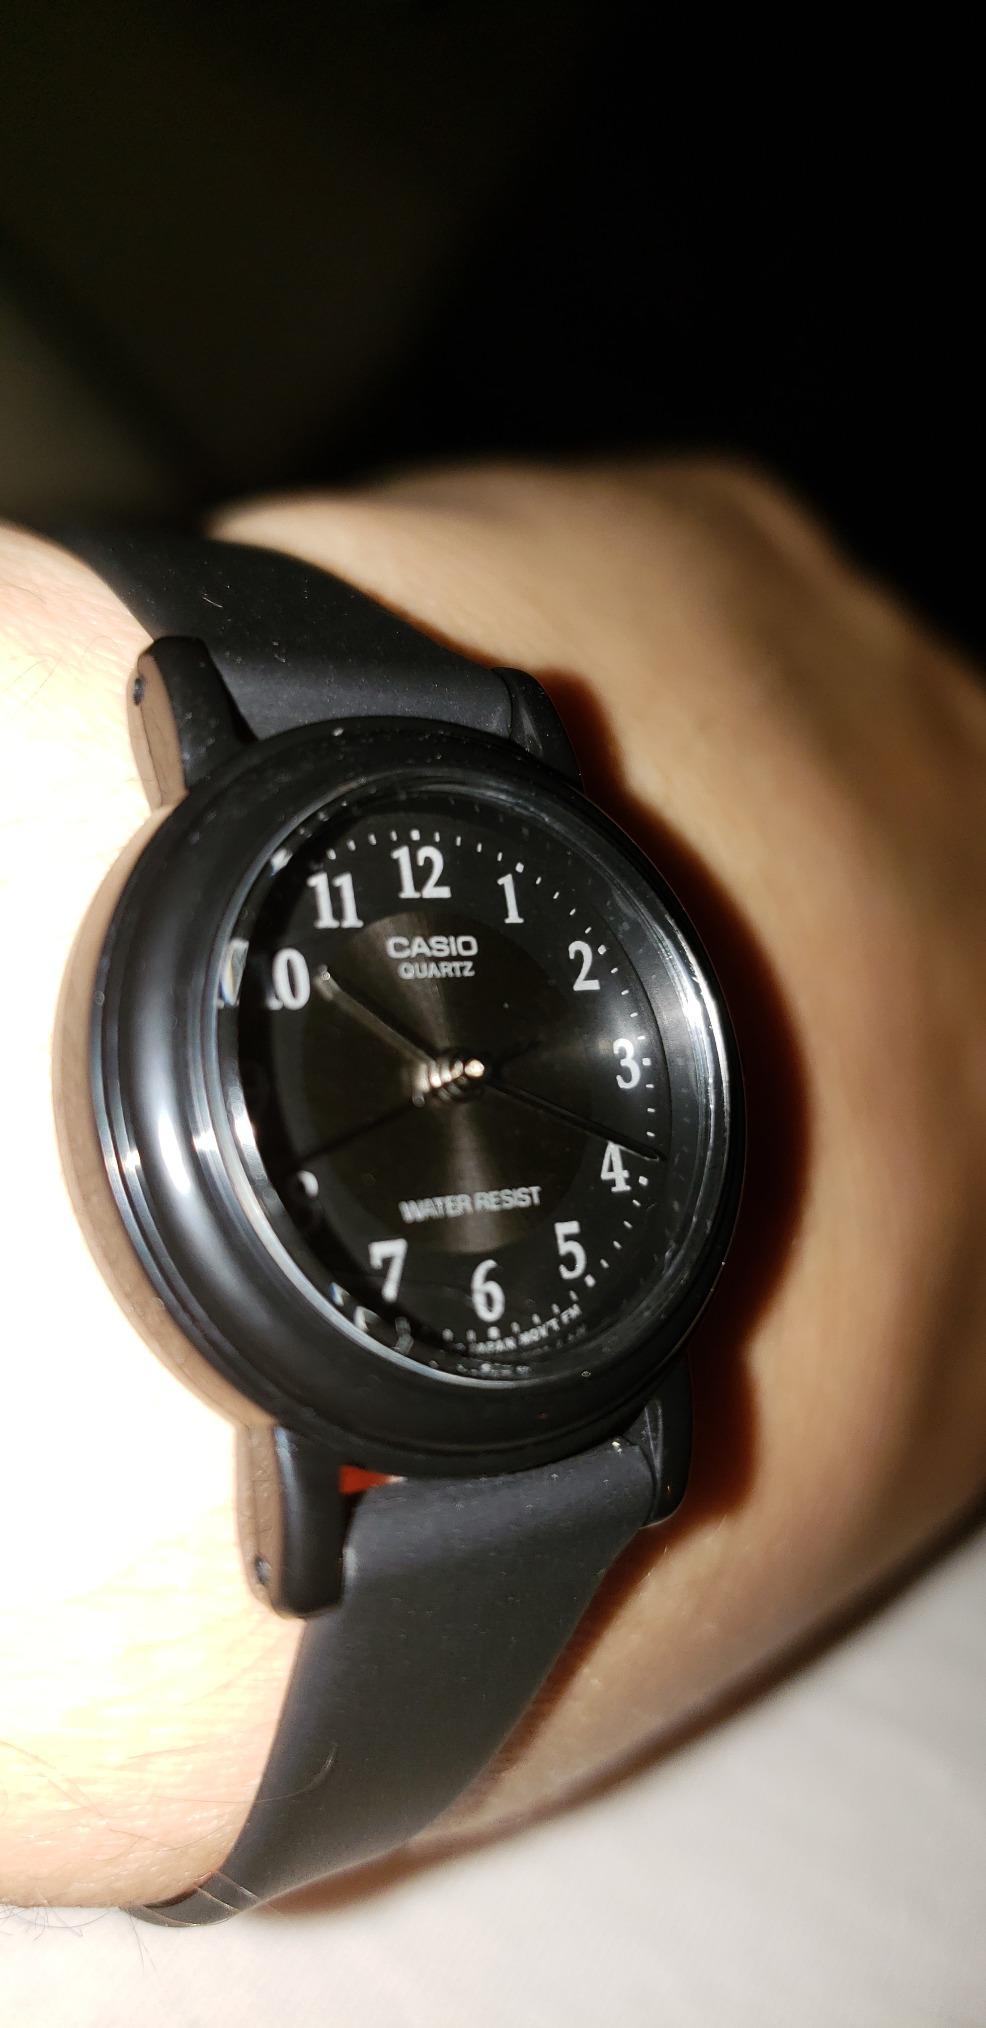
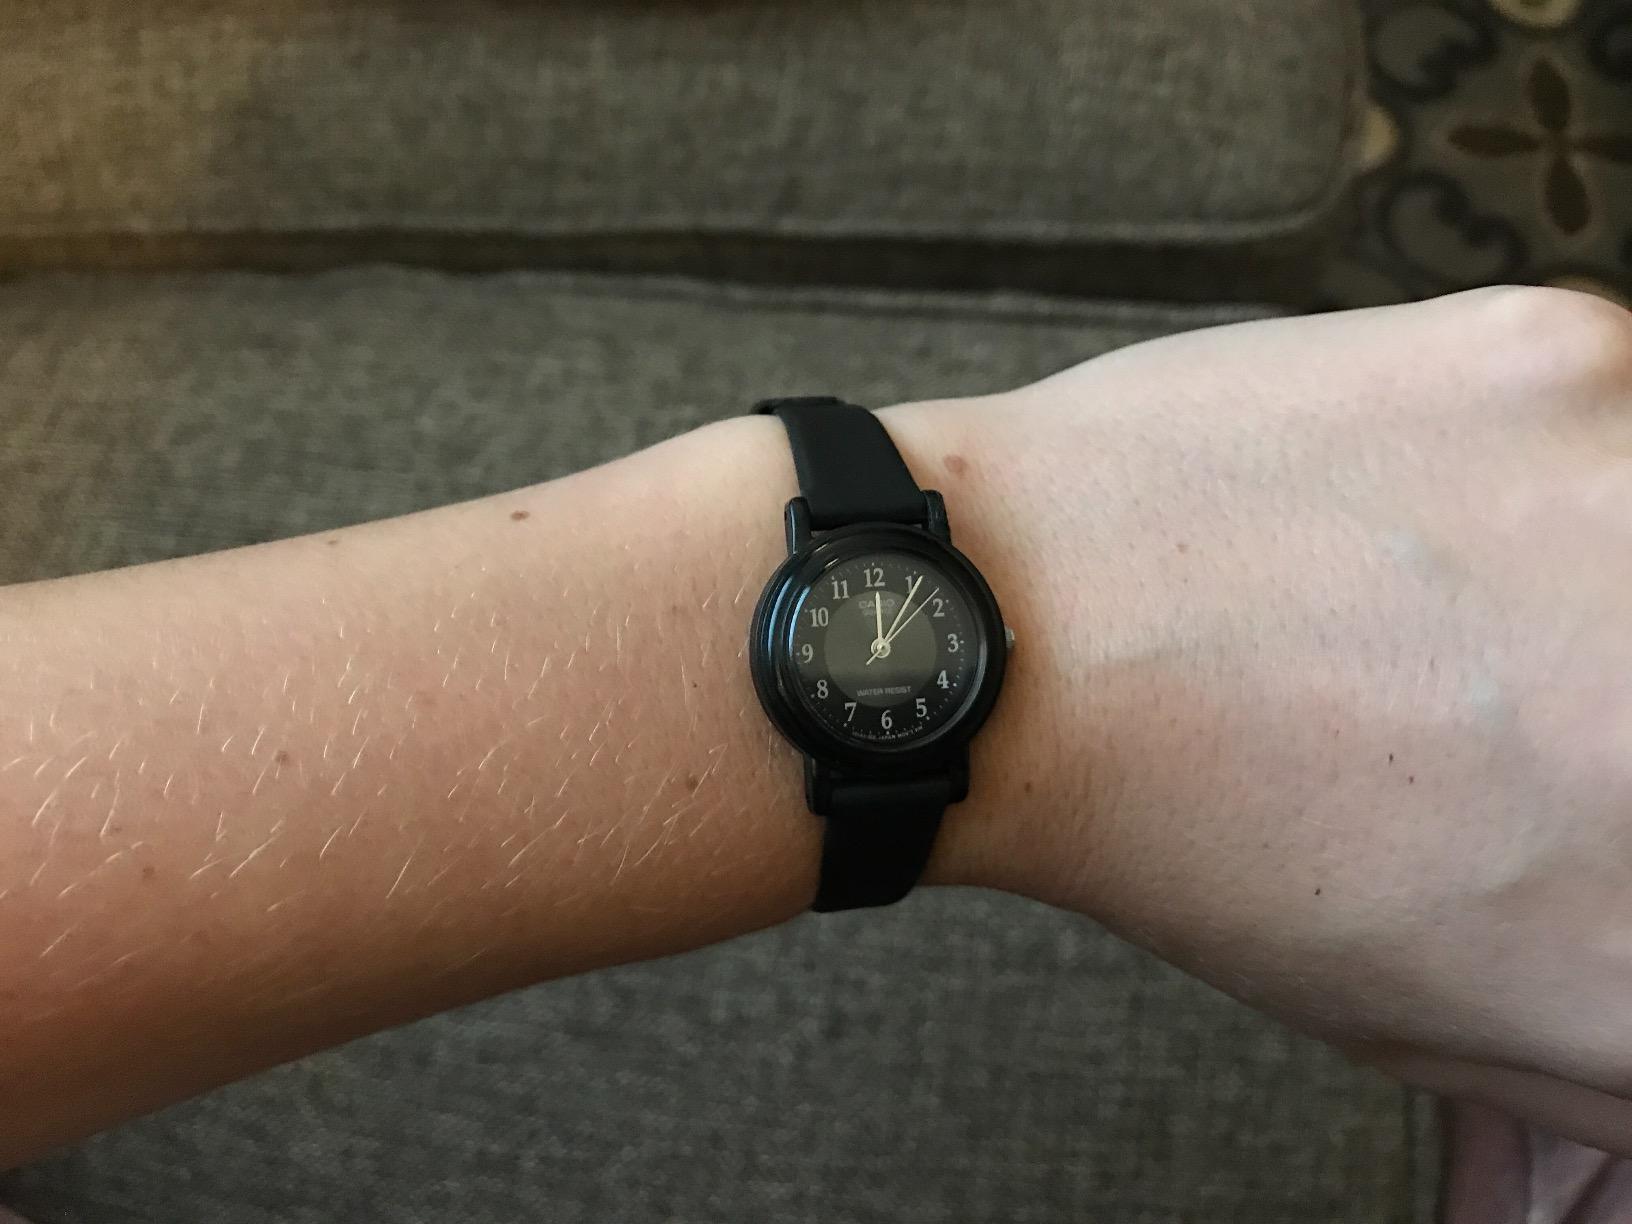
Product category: accessories_watch
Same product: yes